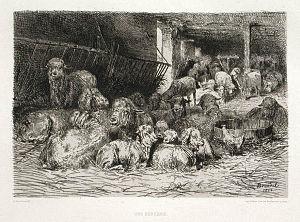
Albert Brendel
La bergerie est le bâtiment, ou éventuellement l'enclos réservé à l'élevage des ovins. Des bergeries existent probablement depuis l'apparition de l'élevage du mouton. Elles n'étaient parfois que de simples enclos, ou de solides bâtiments de pierre.
Albert Brendel, né le 7 juin 1827 à Berlin, mort le 28 mai 1895 à Weimar, est un peintre et graveur allemand.